Spring Symphony (film)

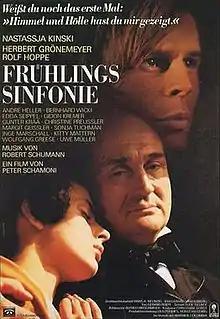

Spring Symphony is a 1983 West German historical drama film directed by Peter Schamoni and starring Nastassja Kinski, Herbert Grönemeyer, and Rolf Hoppe. It portrays the life of the pianist Clara Wieck and her relationship with the composer Robert Schumann.